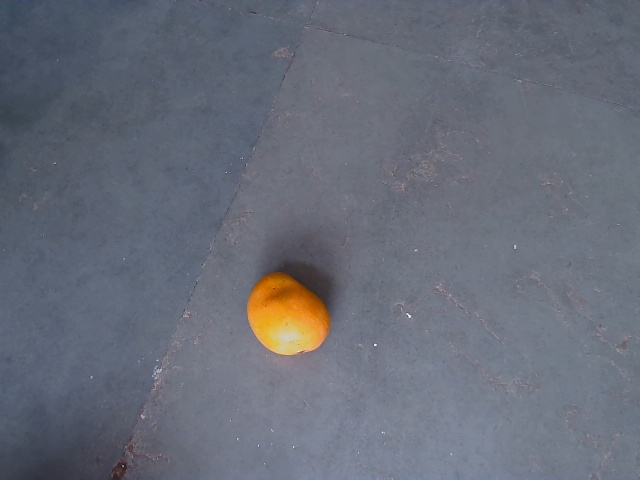
Label: Ripe_Mango